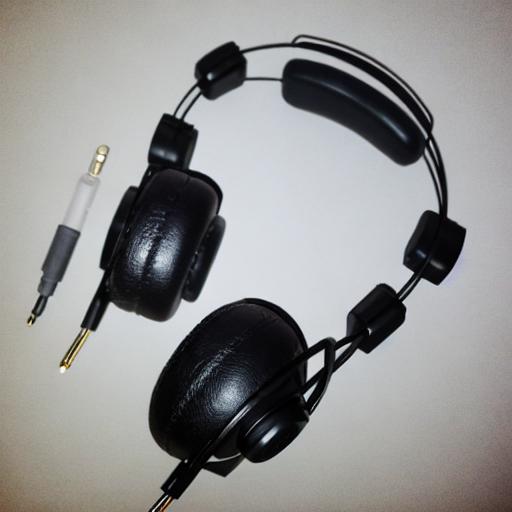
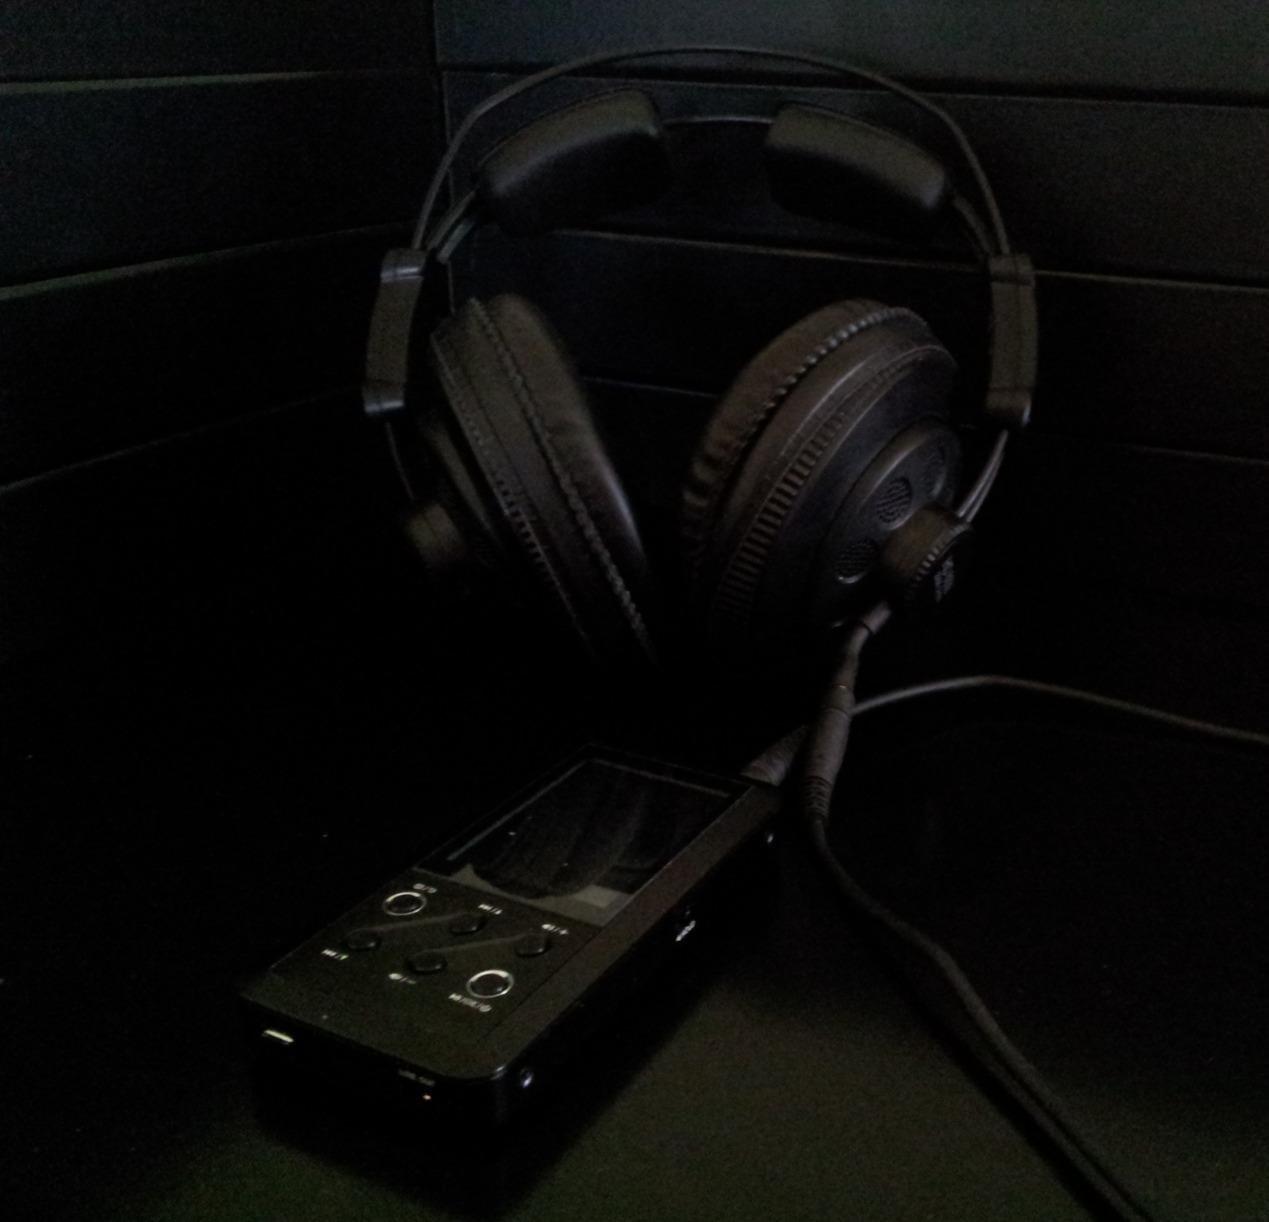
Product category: headphones
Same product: no